Flamboyant

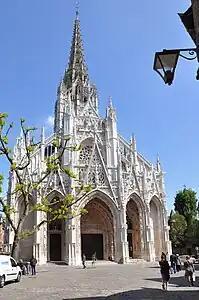
West porch of the Church of Saint-Maclou, Rouen, (1434–1521)

In 15th-century France, few churches were constructed entirely in the Flamboyant style; it was more common to commission additions to existing structures. One exception is the Church of Saint-Maclou in Rouen, which was commissioned by the Dufour family during the English occupation of the town. It was designed by the master mason Pierre Robin, who was in charge of construction from 1434 until the church was consecrated in 1521. The church, which is referred to as "monumental architecture in the miniature", has double-tiered flying buttresses, fully developed transept façades with portals, curvilinear rose windows, and a projecting polygonal west porch with openwork ogee gables. The influence of Pierre Robin's design lasted into the 16th century, when Roulland Le Roux oversaw work on the upper parts of the "Tour de Beurre" ("Butter Tower") (1485–1507) and the central portal (1507–1510) of Rouen Cathedral. Increasing specialization in Gothic workshops and lodges led to the sophisticated forms characteristic of structures that were completed in the early 16th century, such as the south façade and porch of the Church of Notre-Dame de Louviers (1506–1510) and the north tower of Chartres Cathedral, which were designed by architect Jehan de Beauce (1507–1513).